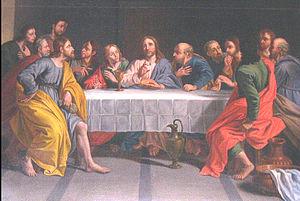
Tableau au dessus de l'autel de l'église de St Benoit des Ondes
Saint-Benoît-des-Ondes est une commune française située dans le département d'Ille-et-Vilaine en région Bretagne, peuplée de 994 habitants.